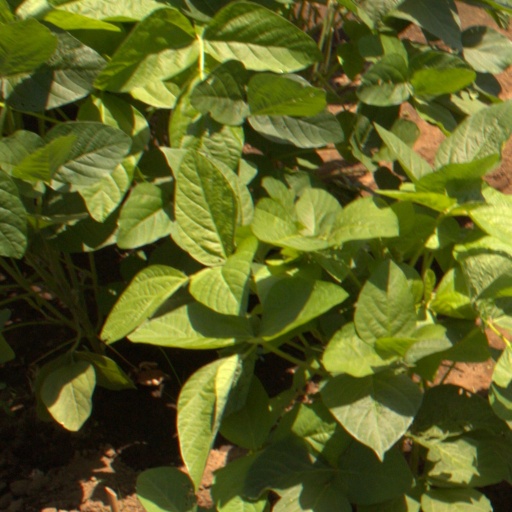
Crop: soybean